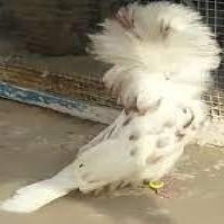
Species: JACOBIN PIGEON
Scientific name: COLUMBA LIVIA